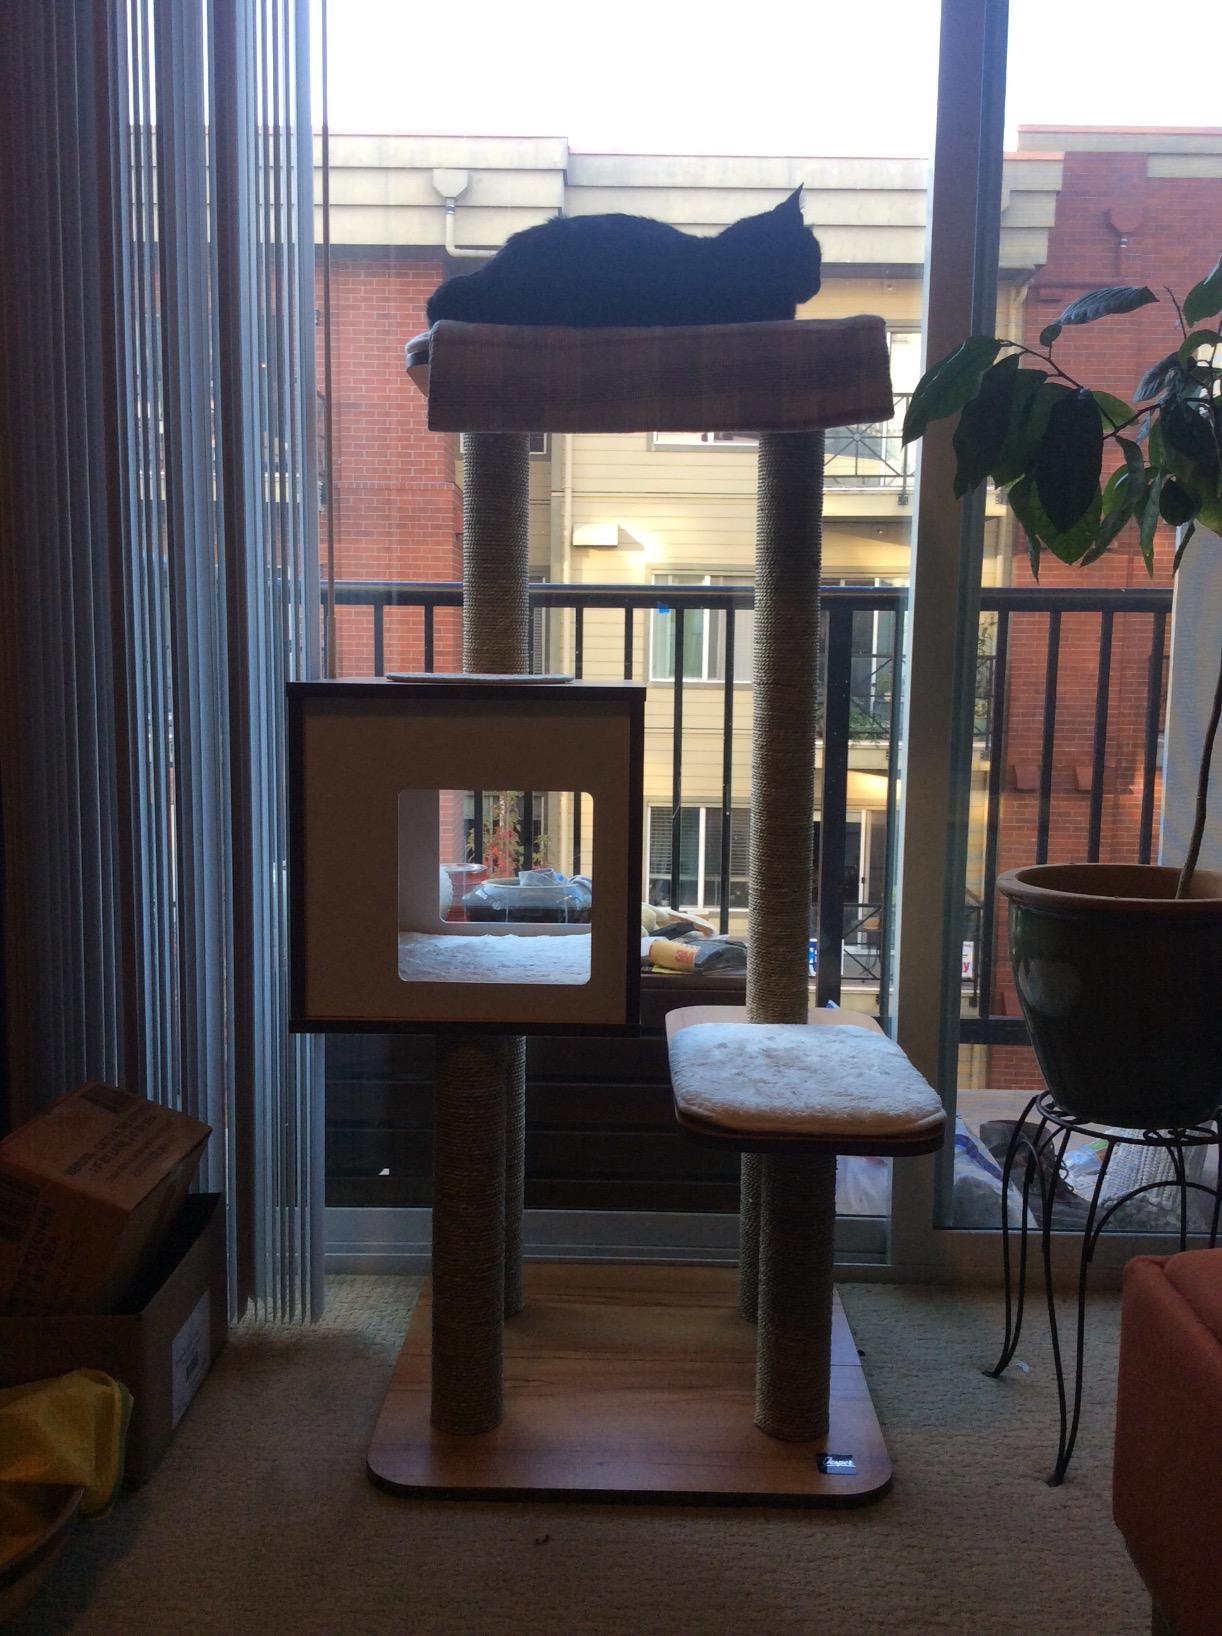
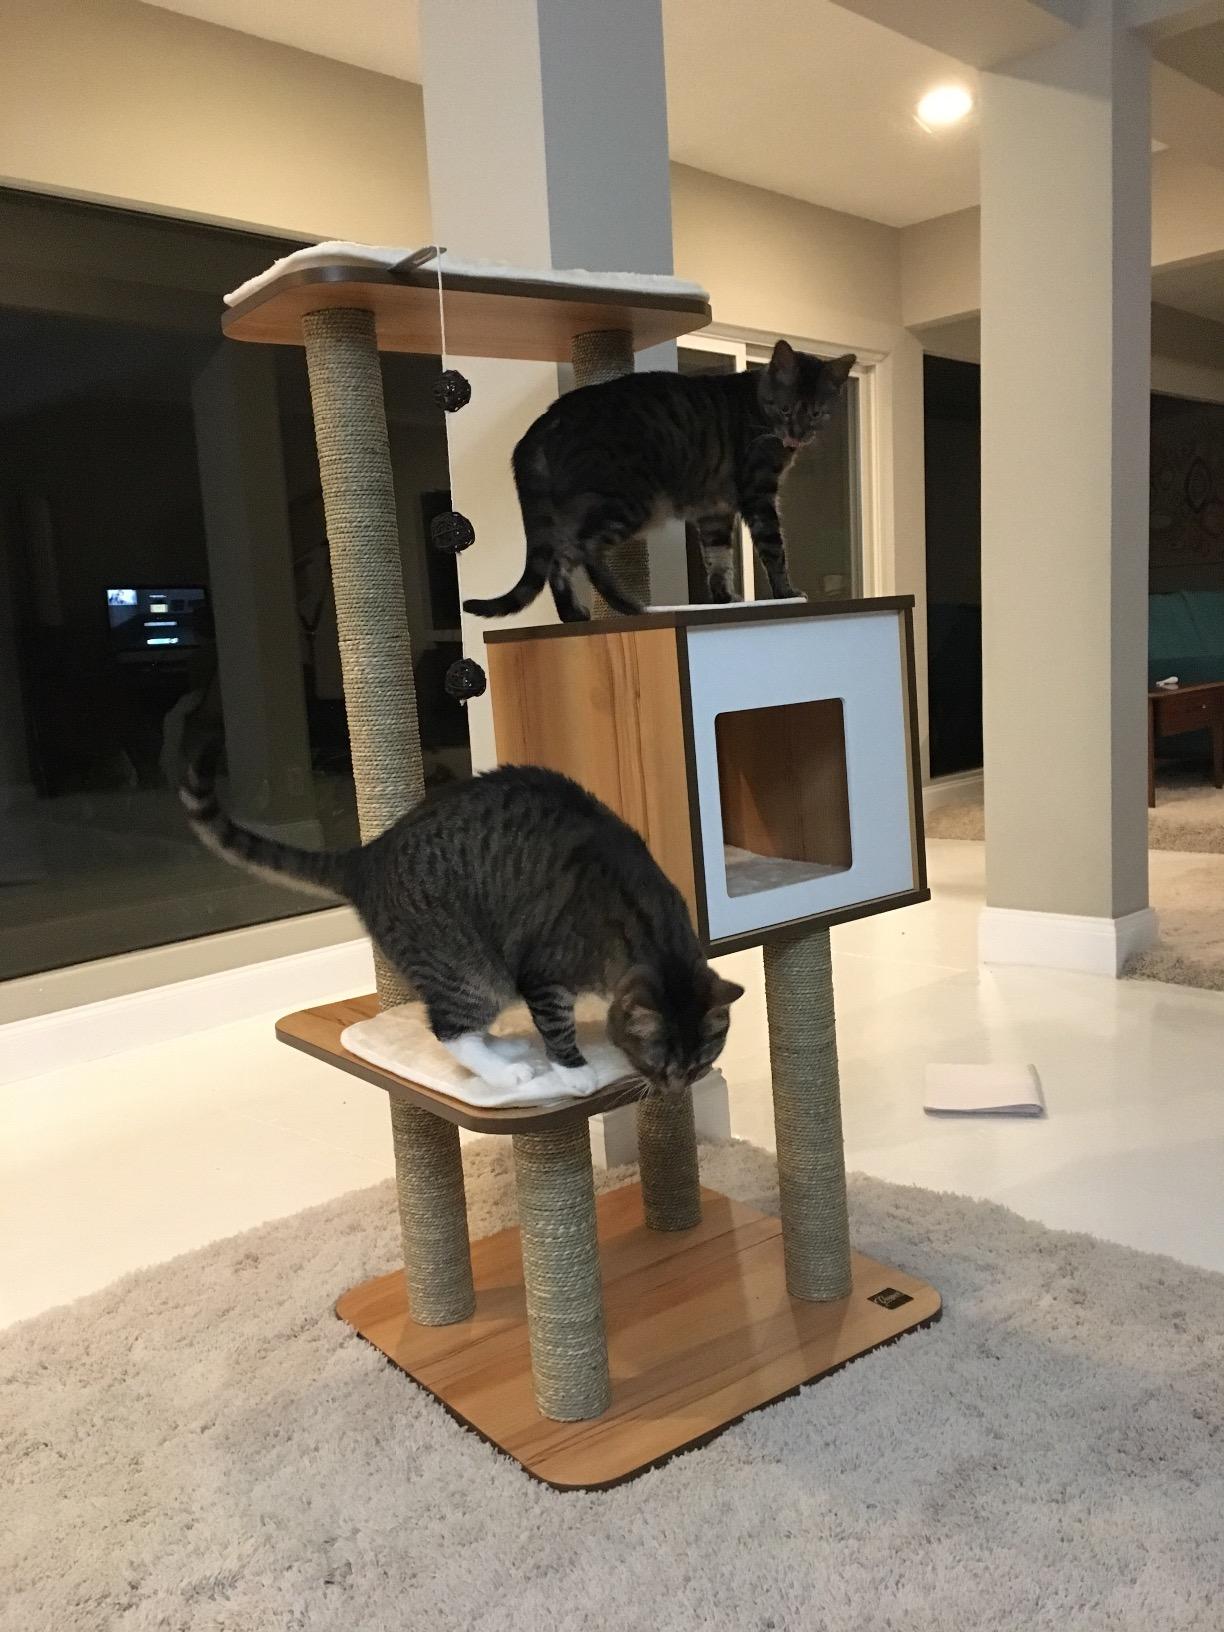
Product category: items_cat tree
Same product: yes